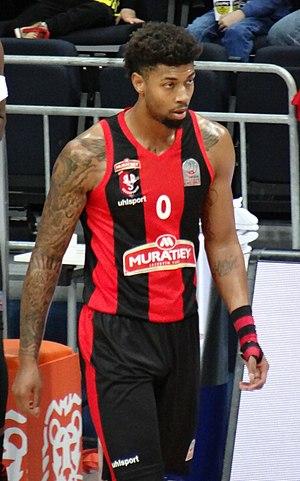
Richard Solomon III, né le 18 juin 1992 à Inglewood en Californie, est un joueur américain de basket-ball. Il évolue aux postes d'ailier fort et pivot.